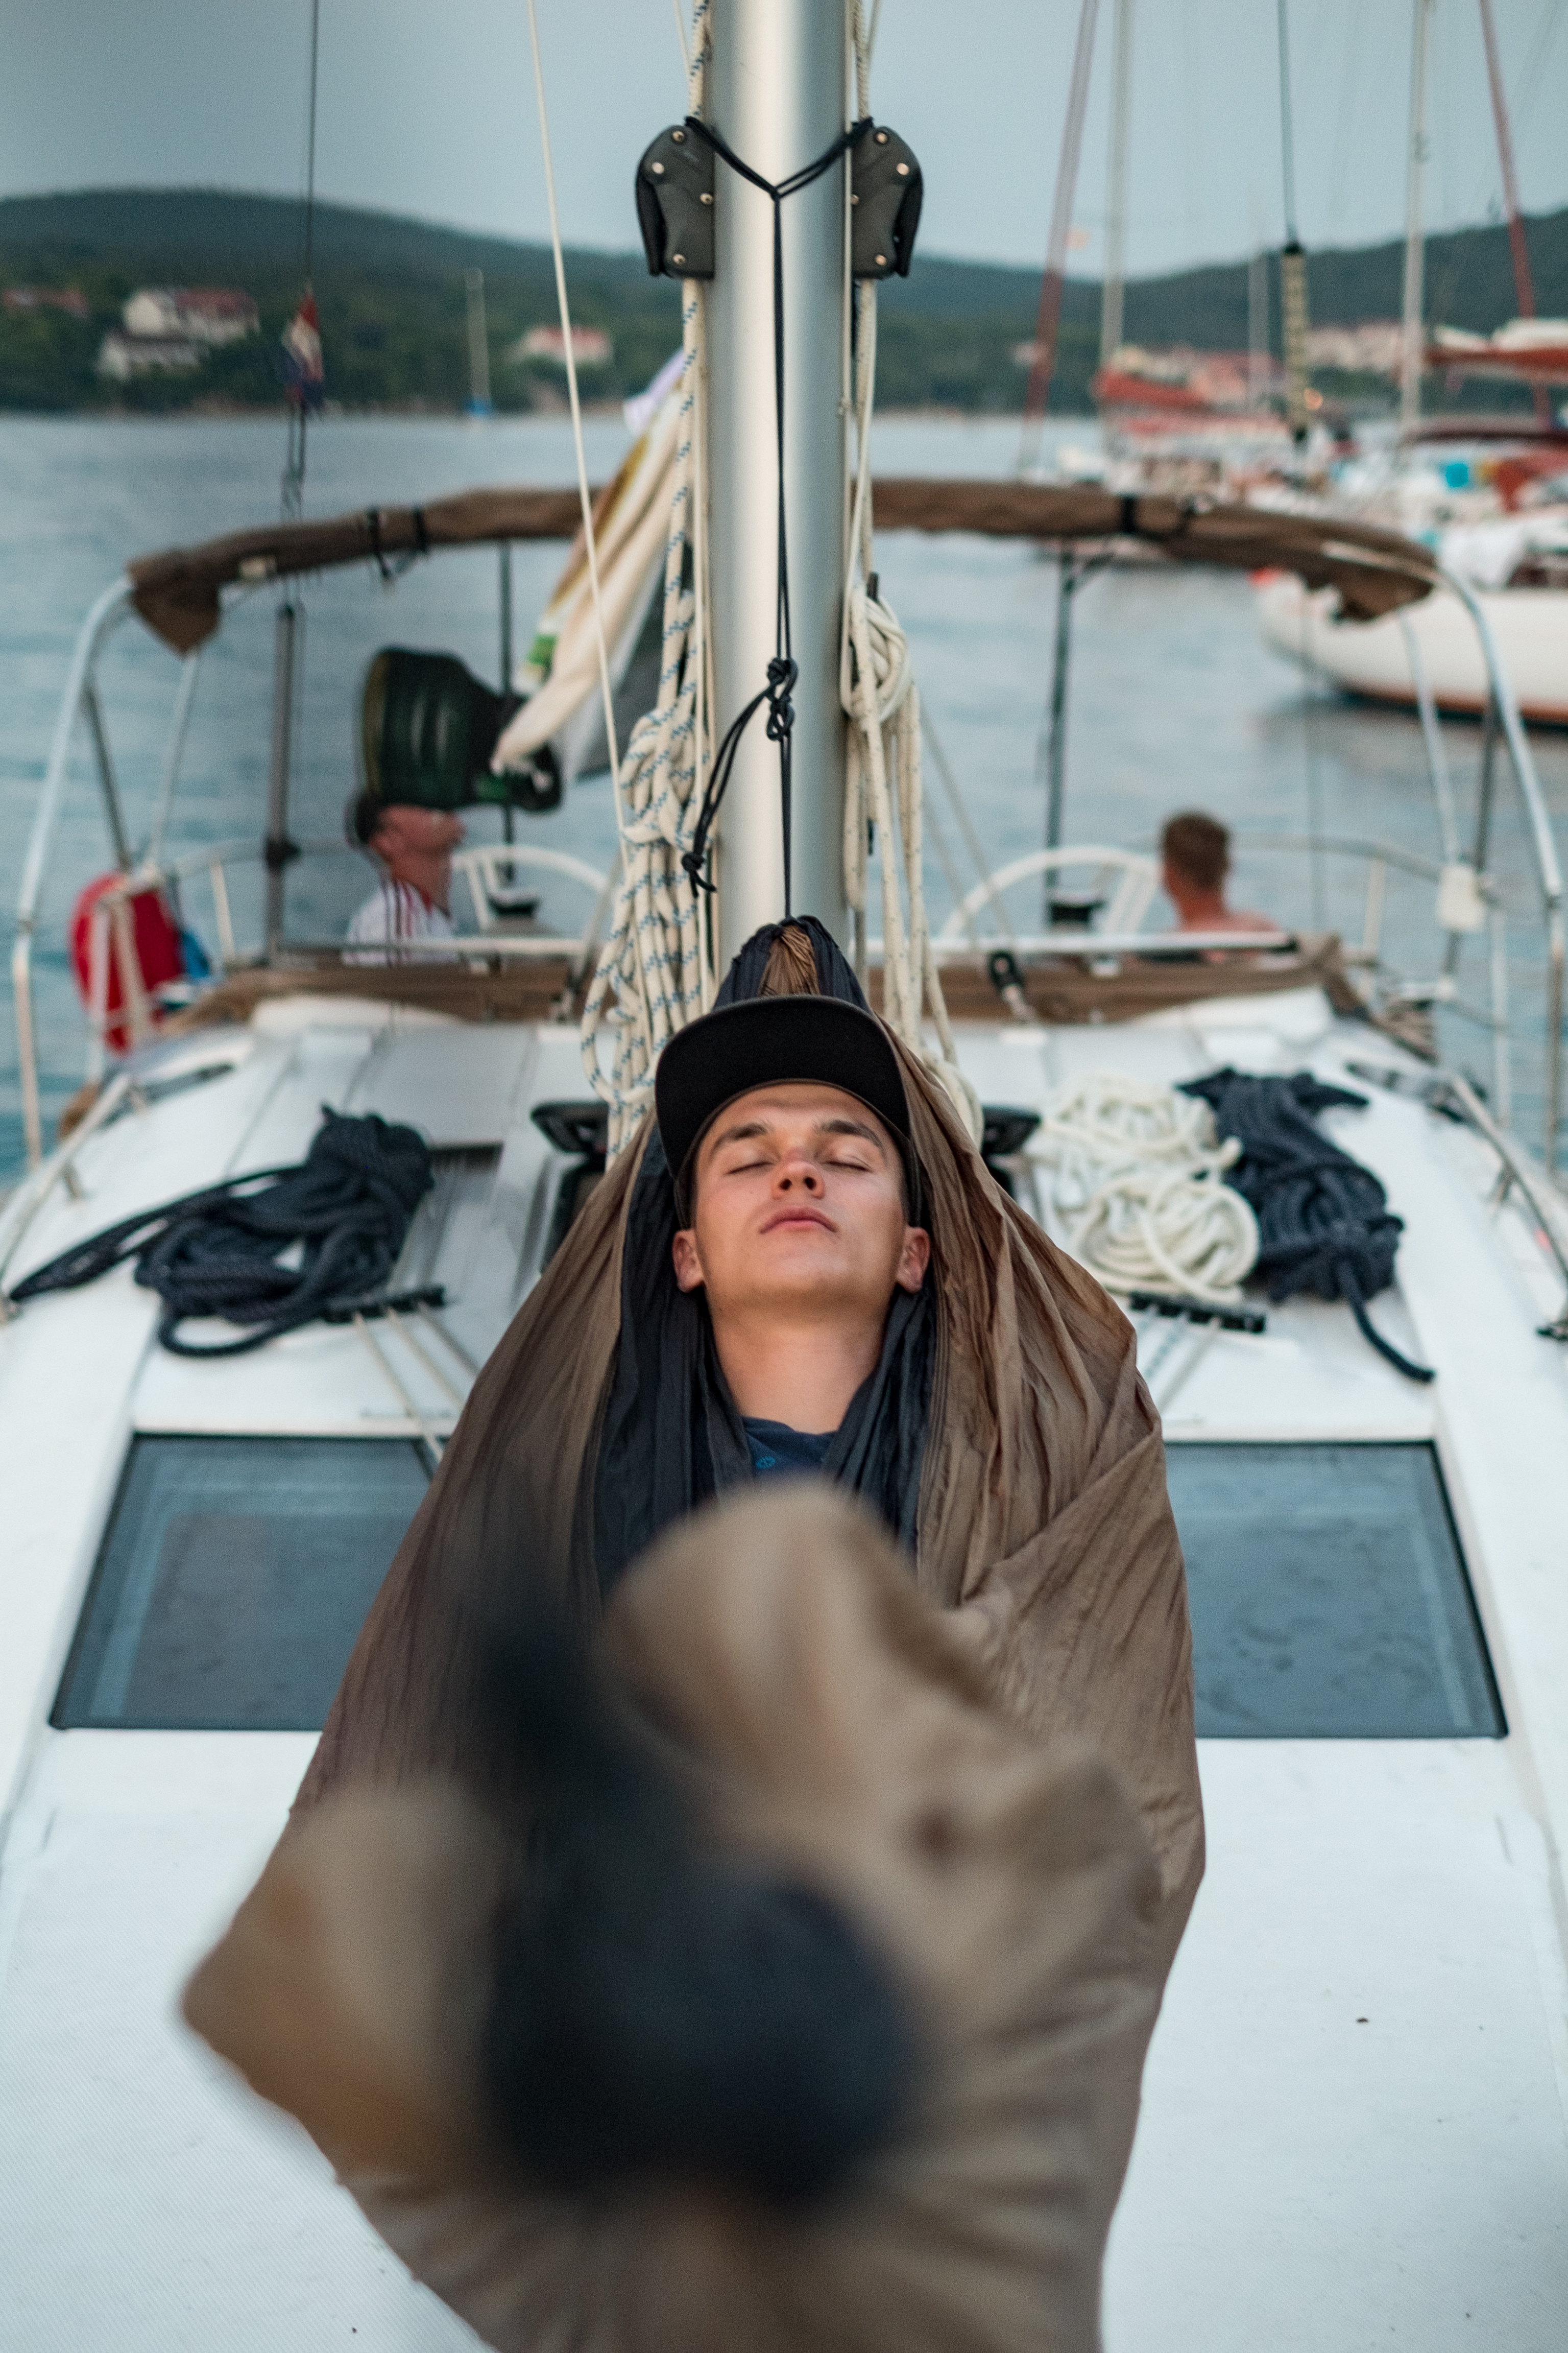
boat, vehicle, watercraft